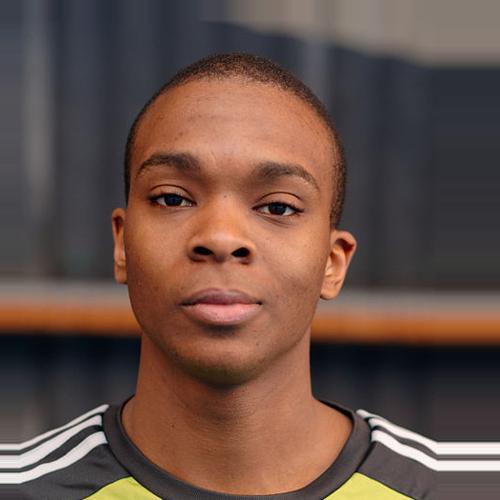
Age: 21